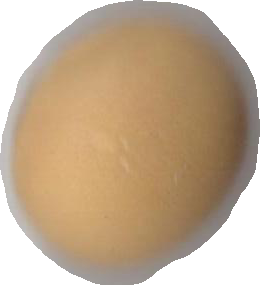
Variety: Dega